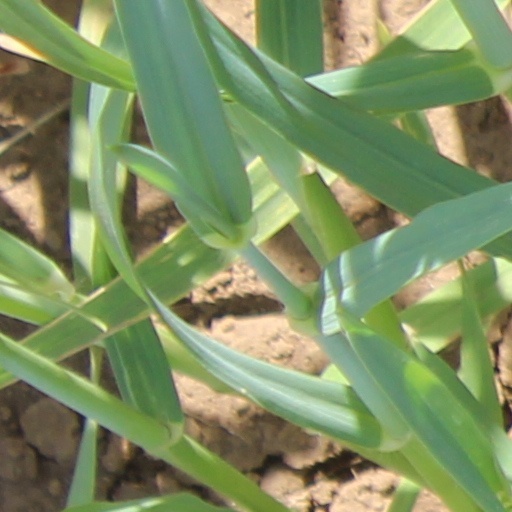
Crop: wheat